VOKhR

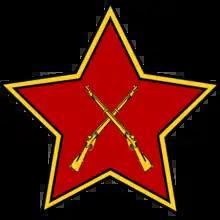
Official and main symbol of the VOKhR paramilitary which depicts a red star with two crossed rifles.

VOKhR, VeCheka or was a paramilitary organisation that operated with Civilian, Military and Security force troops who worked in a separate section of the military and security forces for the internal security in the Soviet Union. They were designated as a paramilitary force tasked with protecting the internal security, communications, transportation and, guarding of borders and regions.